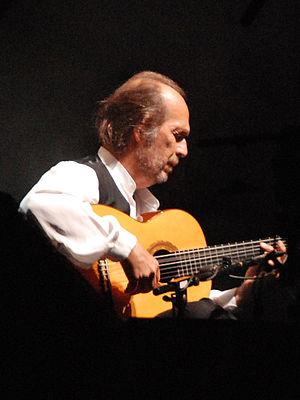
Francisco Sánchez Gómez, connu sous le nom de Paco de Lucía [ˈpä.ko̞ ð̞e̞ lu.ˈθi.ä], né le 21 décembre 1947 à Algésiras en Espagne et mort le 25 février 2014 à Playa del Carmen au Mexique, est un guitariste espagnol.